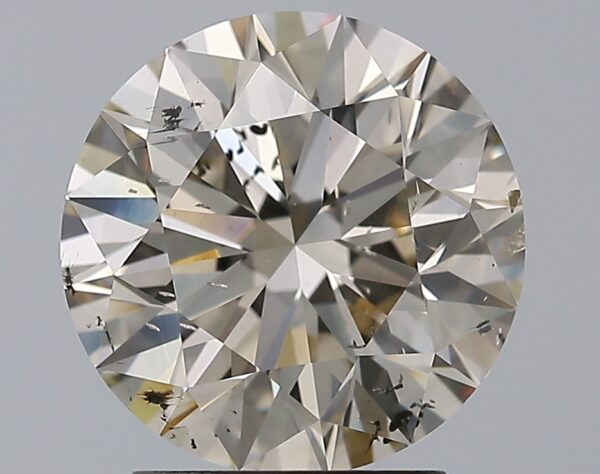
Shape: round
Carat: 2.5
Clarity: SI2
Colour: M
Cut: EX
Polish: EX
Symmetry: EX
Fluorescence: F
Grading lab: GIA
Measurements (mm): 8.65 x 8.71 x 5.41